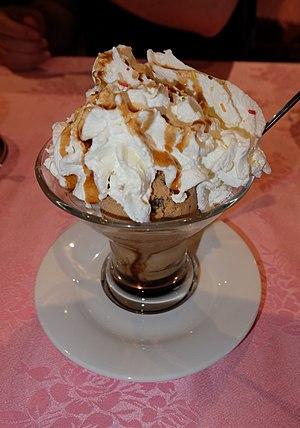
Café liégeois au restaurant le Mandarin à Palaiseau en France.